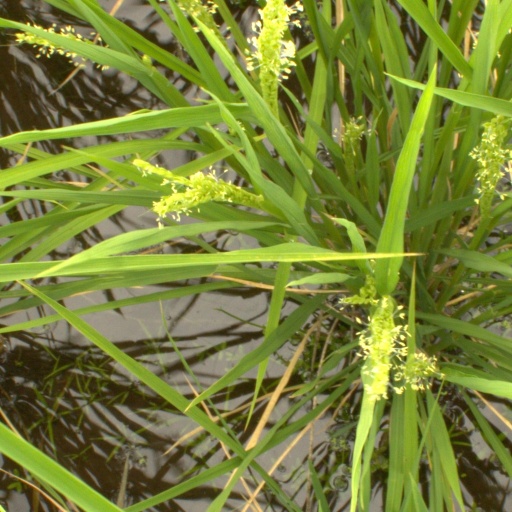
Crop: rice